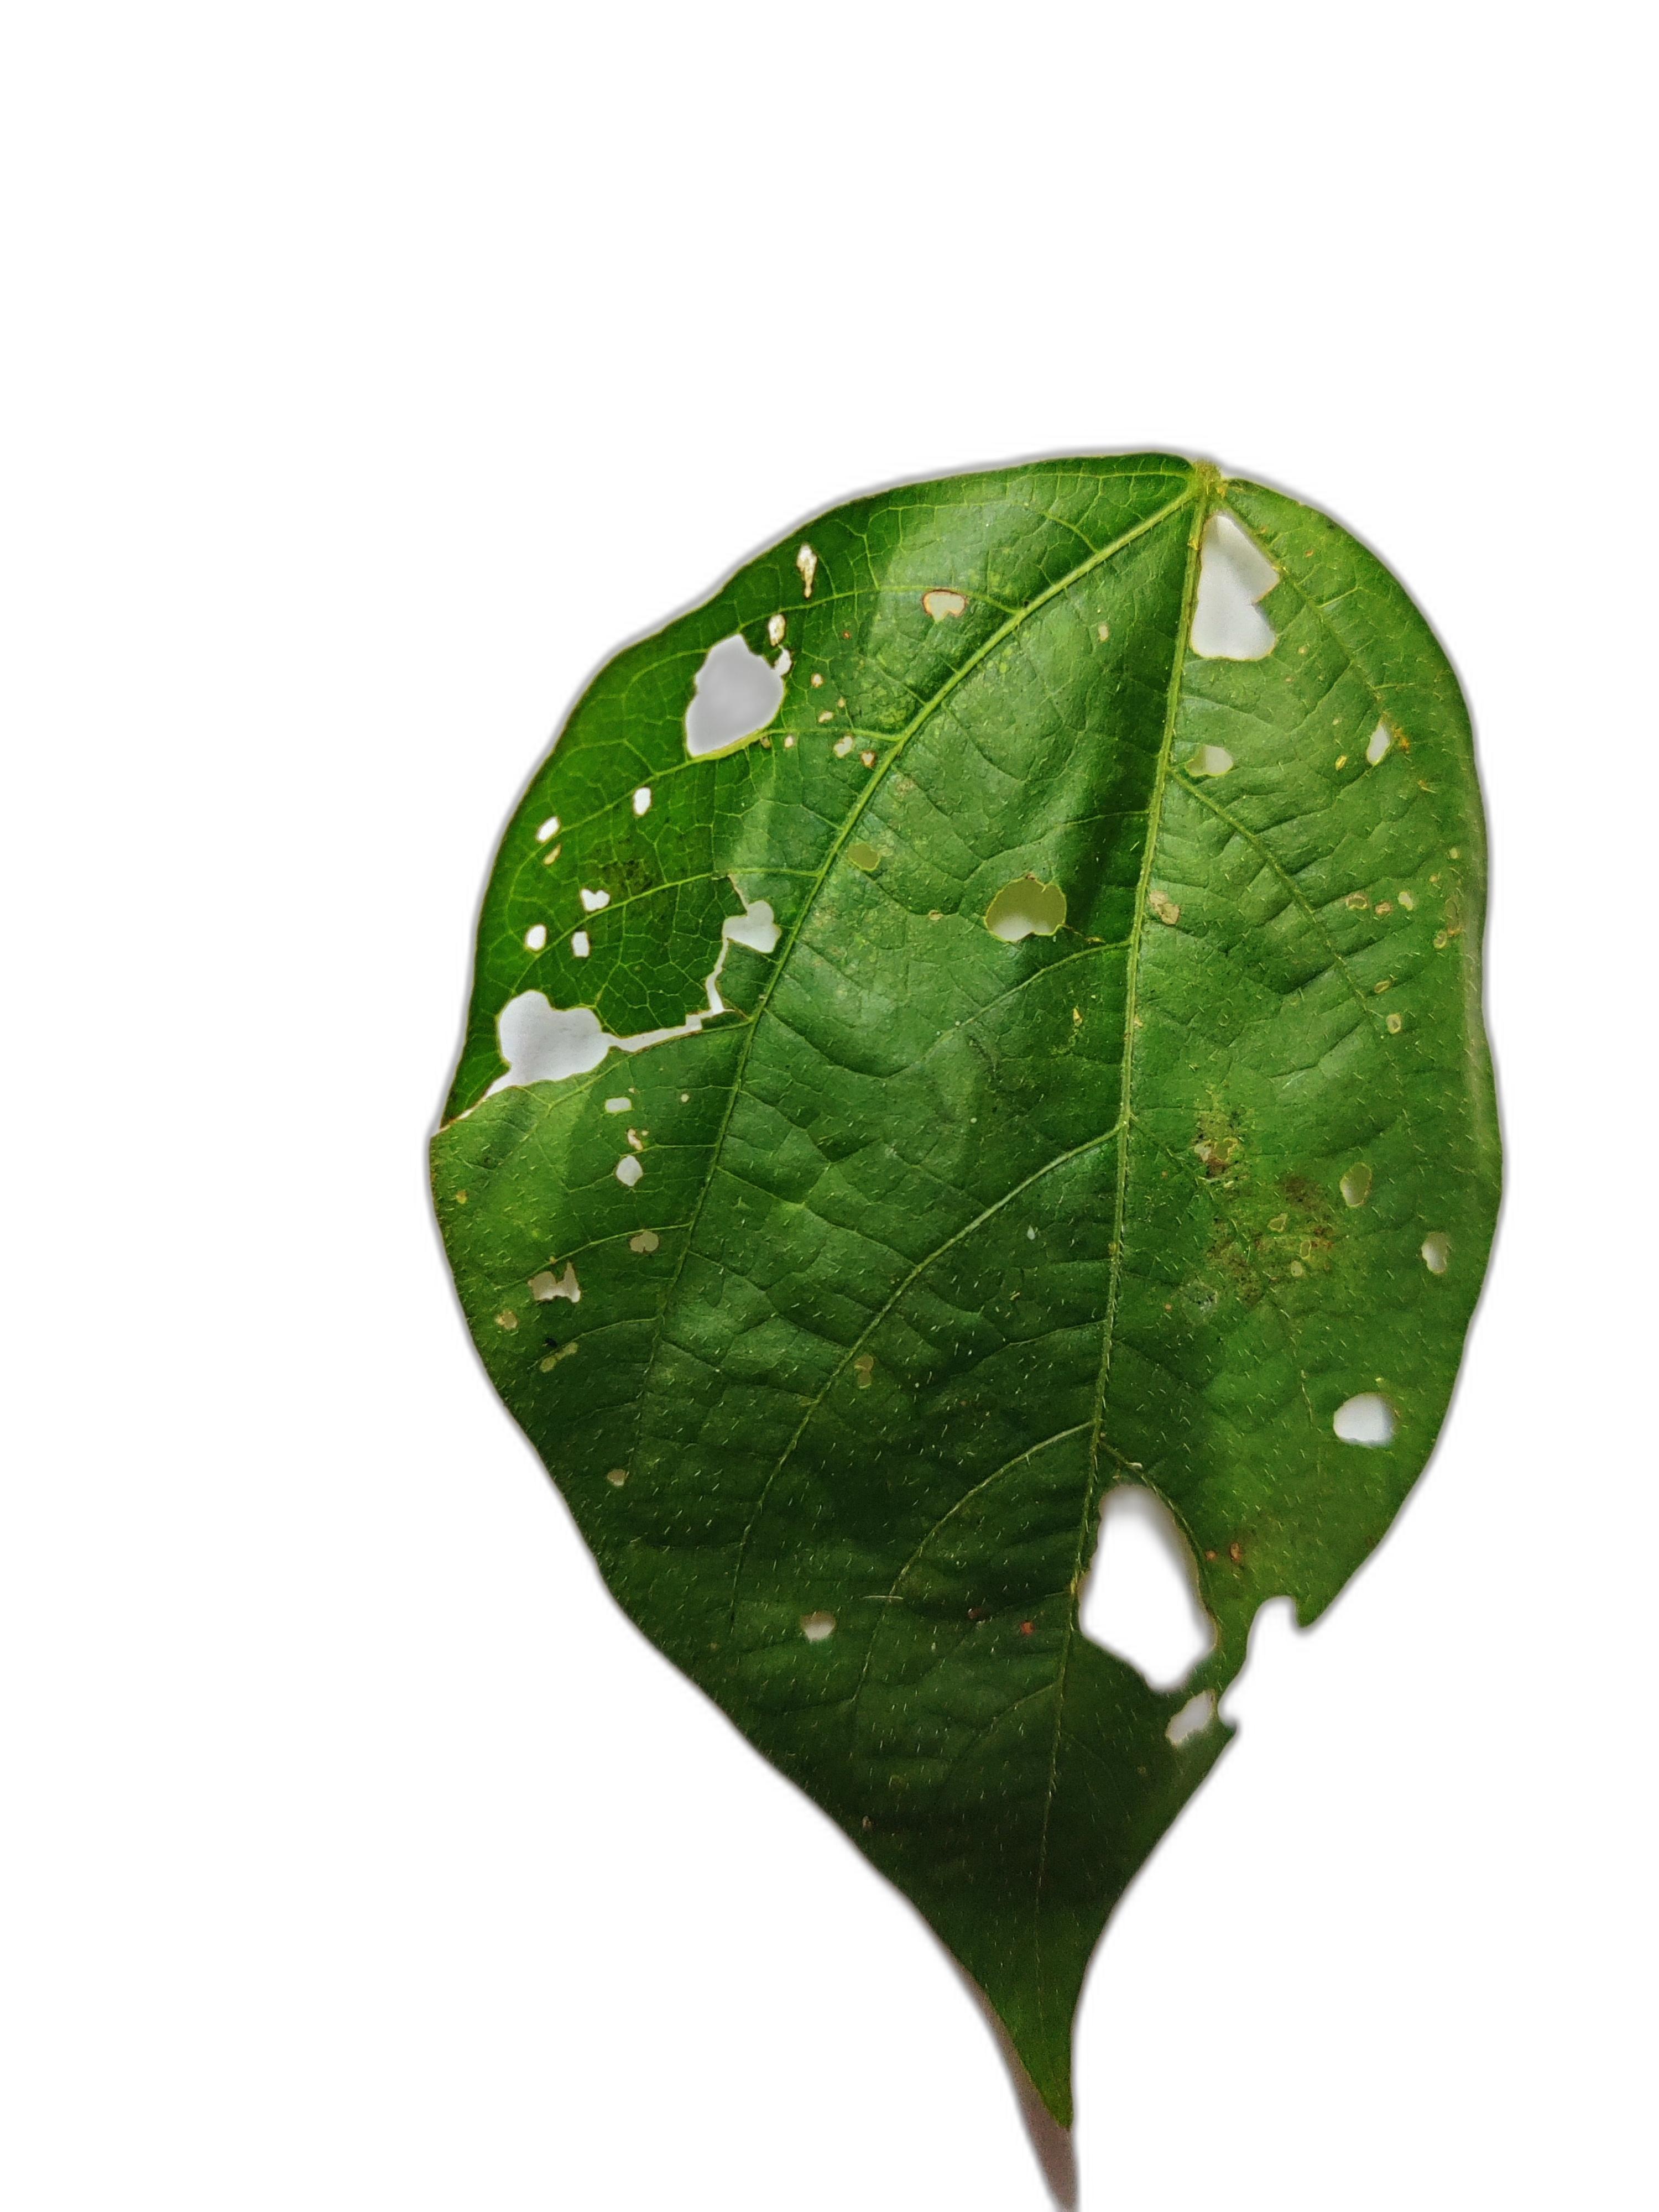
Label: Cercospora leaf spot